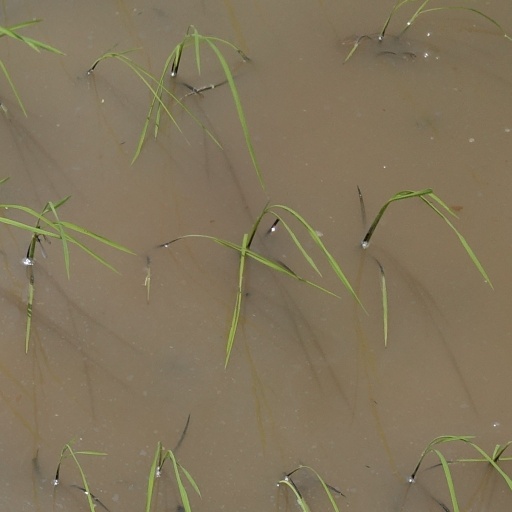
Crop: rice